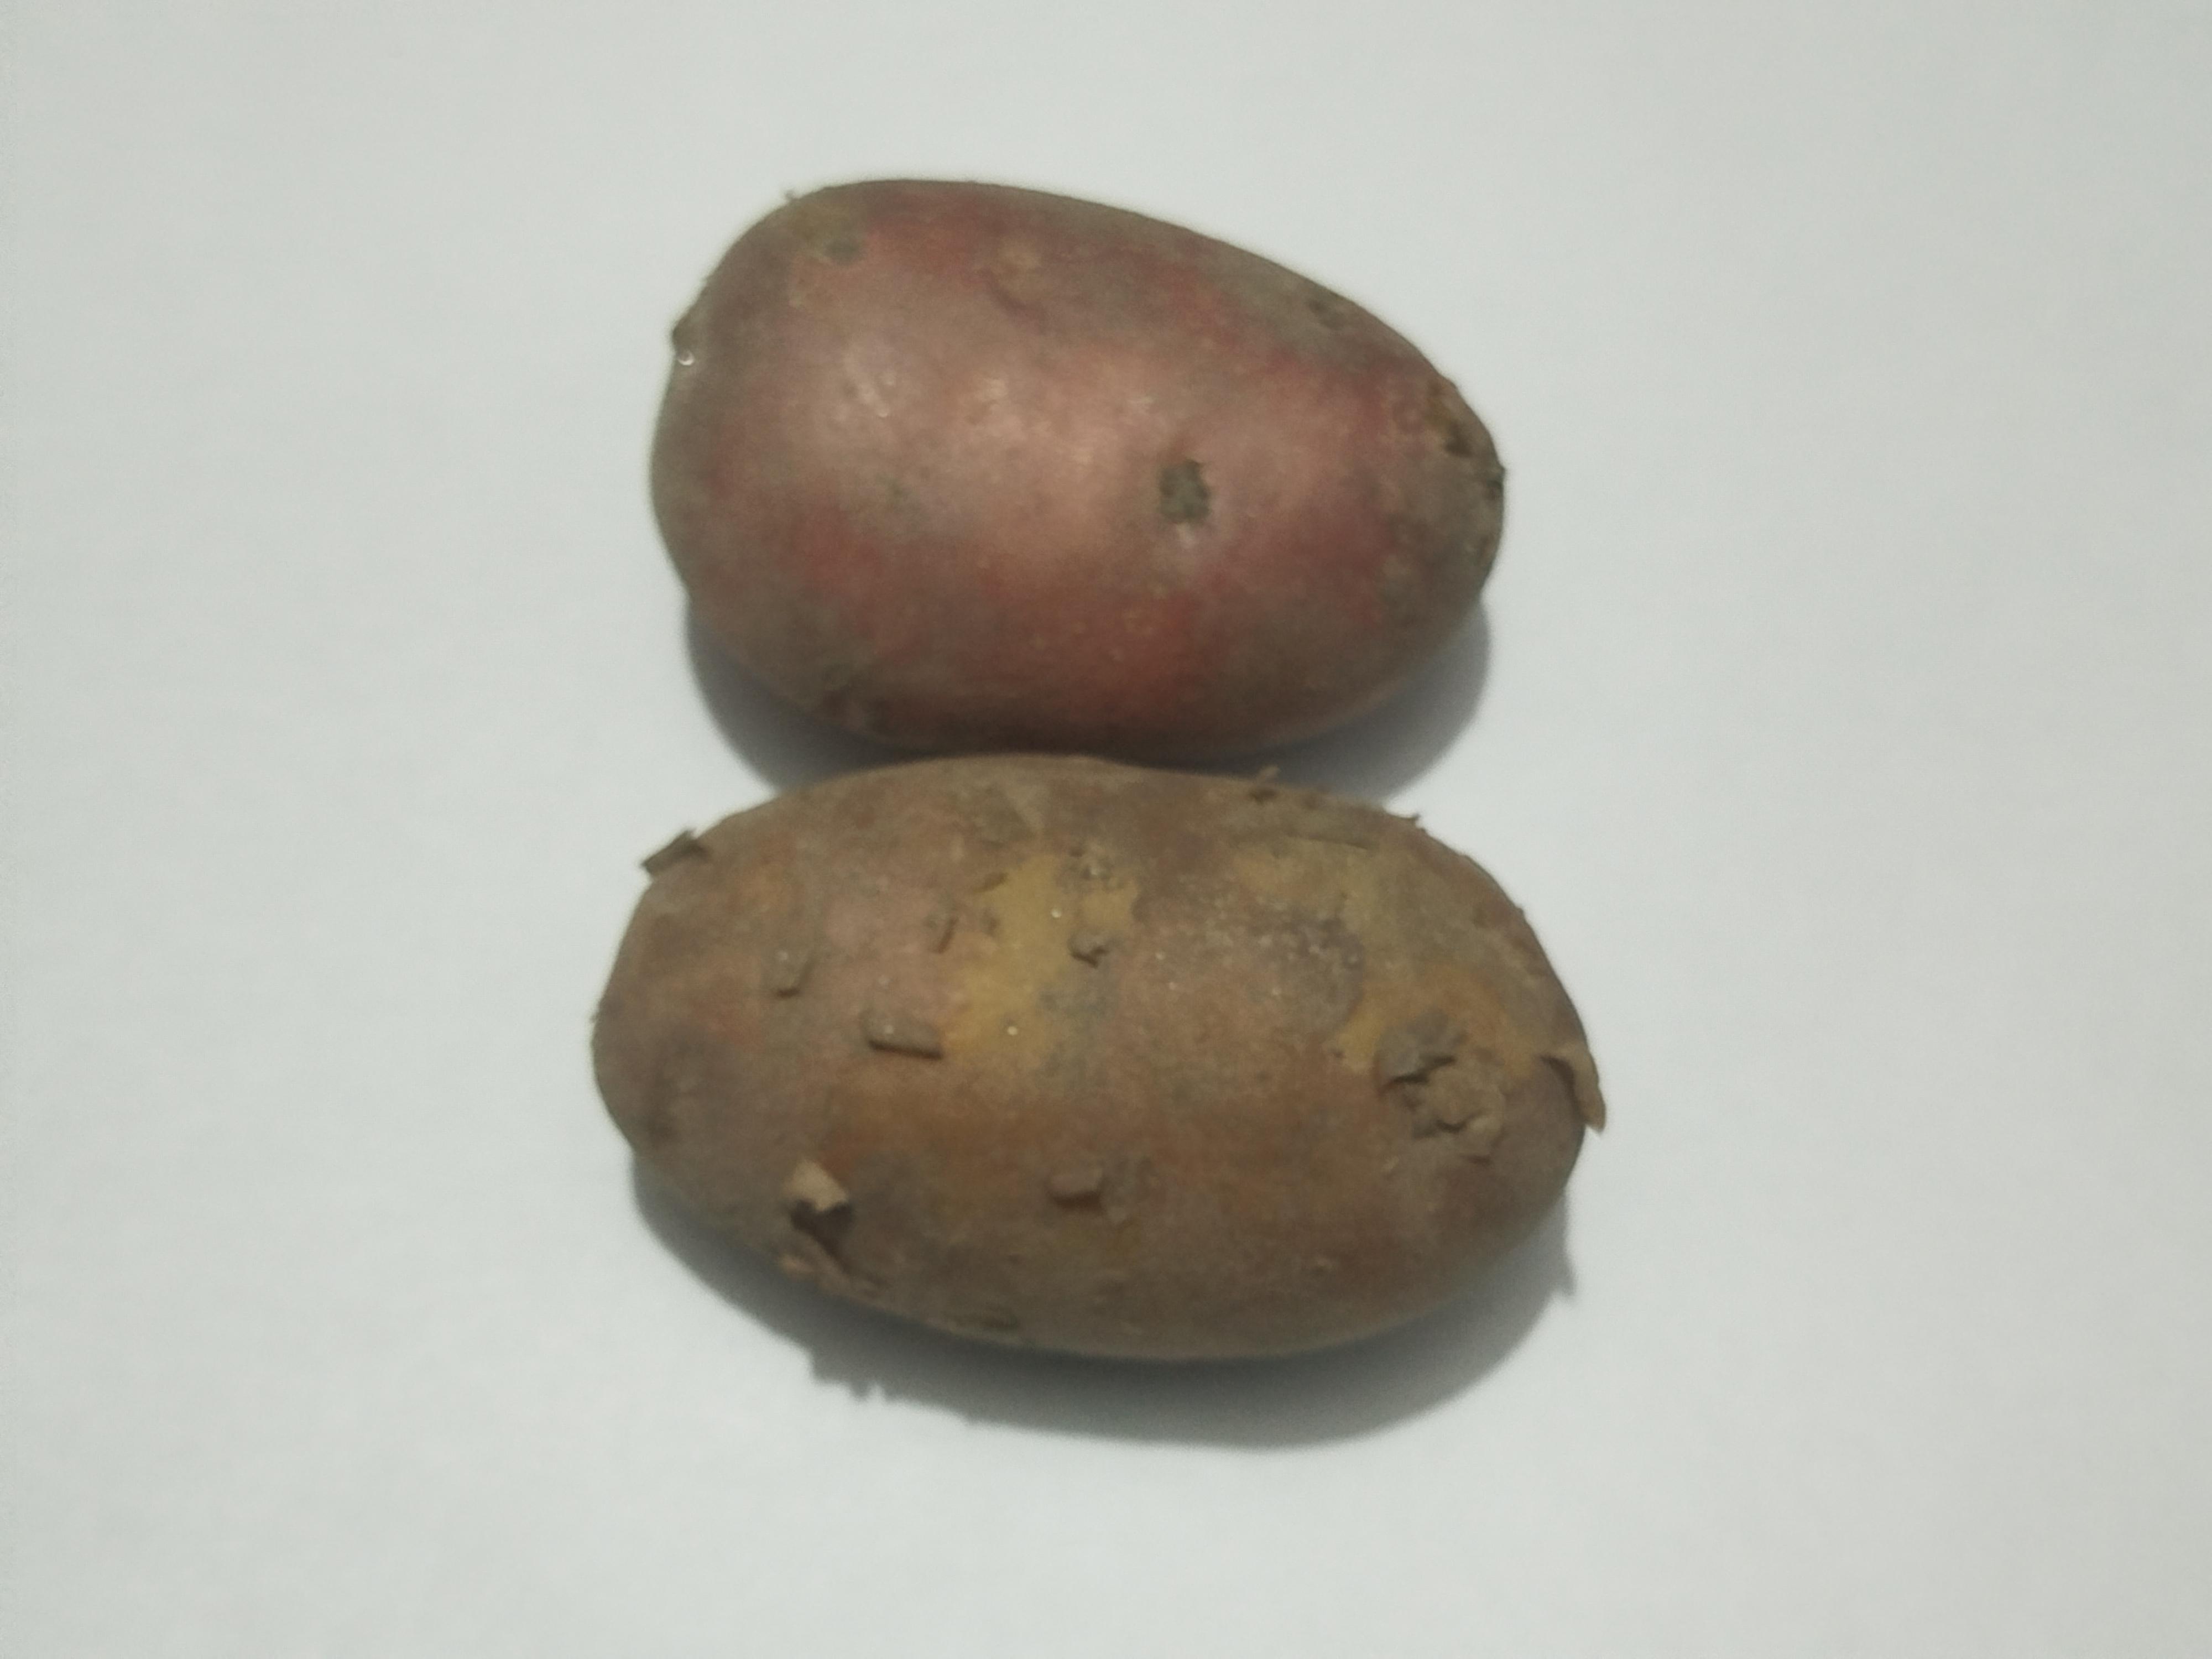
Label: Potato